USS Nautilus (SS-168)

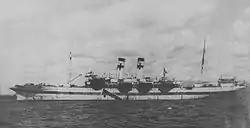
America Maru

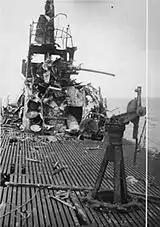
USS Darter Destruction on the deck after she was grounded and destroyed by shellfire on Bombay Shoal off Palawan

For actions during this mission, Commander William D. Irvin, Nautilus Commanding Officer, was awarded the Navy Cross.